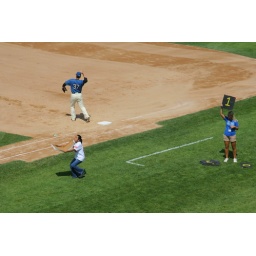
The goal here was to catch as many of the thrown &amp;quot;pizza toppings&amp;quot; (water balloons) in the pizza box as possible.